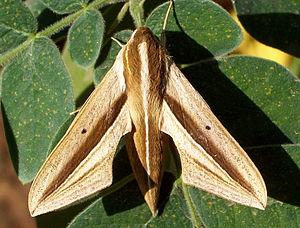
Theretra silhetensis est une espèce d'insectes lépidoptères de la famille des Sphingidae, de la sous-famille des Macroglossinae, de la tribu des Macroglossini, de la sous-tribu des Choerocampina et du genre Theretra.